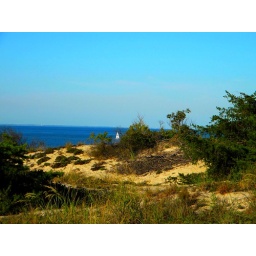
Looking east toward the Atlantic Ocean from the top of a sand dune. Notice the sailboat in the ocean.